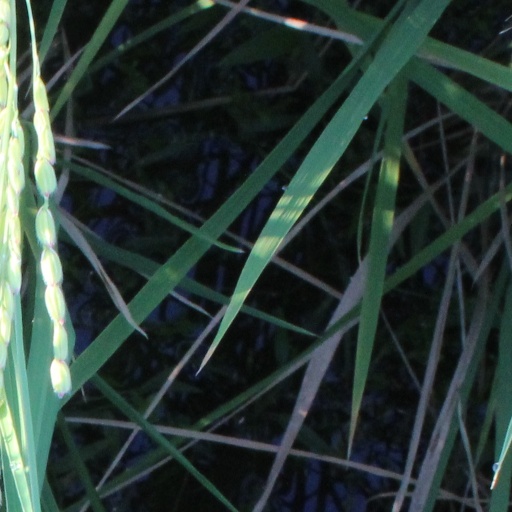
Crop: rice